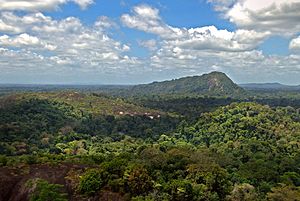
Central Suriname Naturreservat
Udsigt over regnskov i Central Suriname Naturreservat
Central Suriname Naturreservat blev skabt i 1998 og dækker et areal på ca. 16,000 kvadratkilometer af primært primært tropisk regnskov. Naturreservatet blev i år 2000 optaget på UNESCOs Verdensarvsliste.